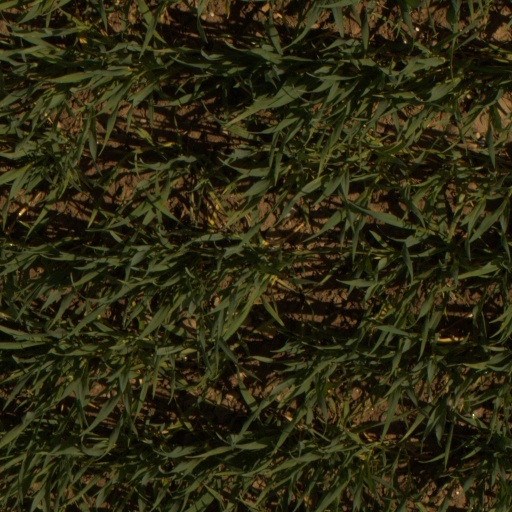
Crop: wheat